Francesco Rustici

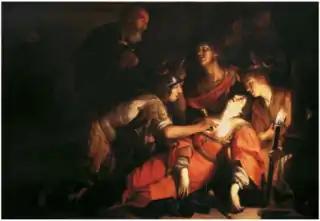
The death of Lucretia

Towards the end of his life he received commissions from Archduchess Maria Maddalena of Austria who commissioned "The death of Saint Mary Magdalene" and "The death of Lucretia". He was also in contact with Lorenzo Magalotti, an important personage in the organization of the cultural projects of the Barberini.